DuVal High School

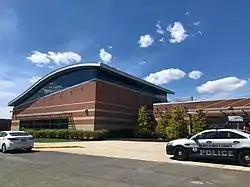
DuVal High School in 2019

DuVal High School (DHS) is a comprehensive science and technology public magnet high school in the Seabrook census-designated place in unincorporated Prince George's County, Maryland, United States, with a Lanham postal address. Prior to 2010 the U.S. Census Bureau defined the area containing DuVal High as being within the Goddard CDP.